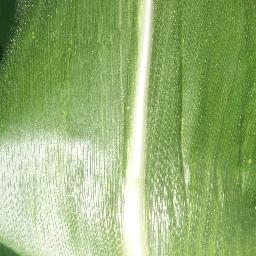
Label: Corn___healthy